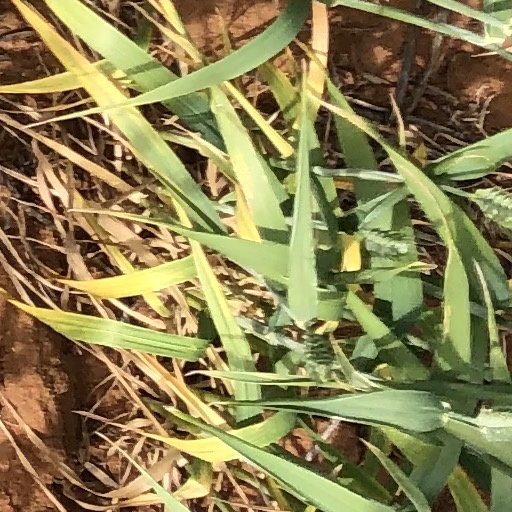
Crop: wheat